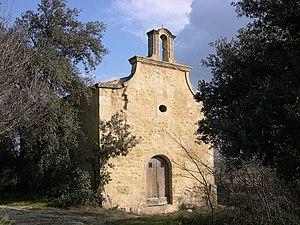
Chapelle Saint-Laurent à Pélissanne (Bouches-du-Rhône, France)
Pélissanne est une commune française située dans le département des Bouches-du-Rhône, en région Provence-Alpes-Côte d'Azur. Elle fait partie de la Métropole d'Aix-Marseille-Provence.
Cet article recense les monuments historiques des Bouches-du-Rhône, en France.